District Council of Franklin Harbour

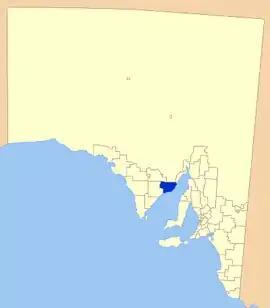
Location of the District Council of Franklin Harbour

The District Council of Franklin Harbour is a local government area in South Australia on the Eyre Peninsula. Cowell is the major population centre of an agricultural district based on farming wheat and sheep, supplemented by a fishing and oyster farming industries. The district's coastal towns including Cowell and Lucky Bay attract large numbers of tourists during school holidays, with the new Spencer Gulf ferry service increasing traffic to these areas since 2006.